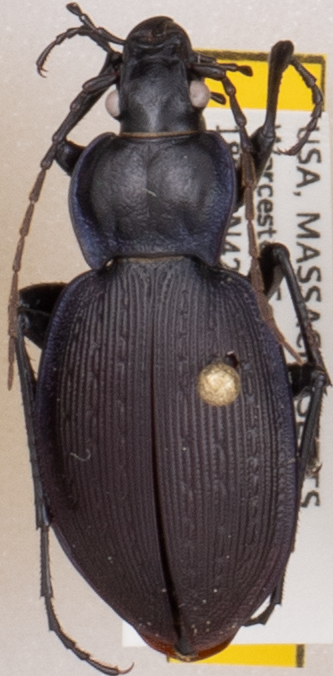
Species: Carabus goryi
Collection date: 2021-06-23
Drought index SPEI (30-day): -0.114
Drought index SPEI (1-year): -1.28
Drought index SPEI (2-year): -1.928